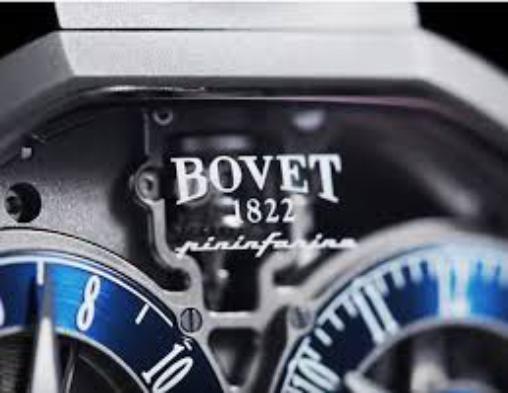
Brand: Bovet
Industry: Electronic